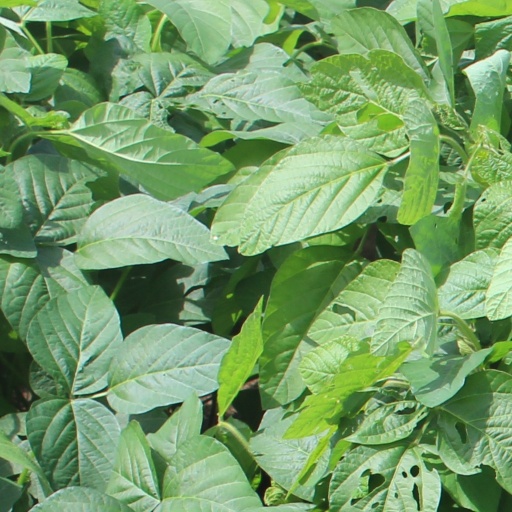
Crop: soybean